Court of the Lions

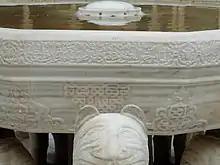
Part of the inscription running around the rim of the marble basin

The central fountain of the courtyard, which has been modified and restored several times over the centuries, consists of a bowl-like marble basin surrounded by twelve lions. The lions face outwards and appear as if supporting the basin on their backs. All these components are made of Macael marble from Almeria. The existence of fountains with lion sculptures is documented at other sites of al-Andalus such as the earlier Medina Azahara near Cordoba. Other zoomorphic sculptures from al-Andalus are also attested, such as the larger example of the Pisa Griffin.